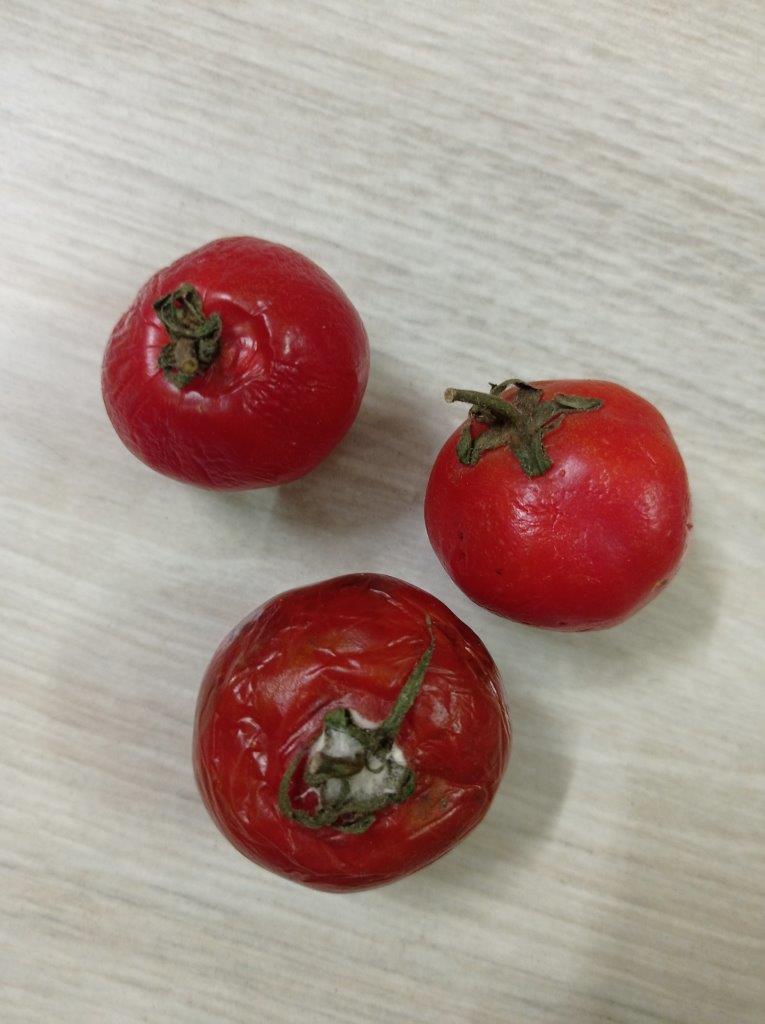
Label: Rotten